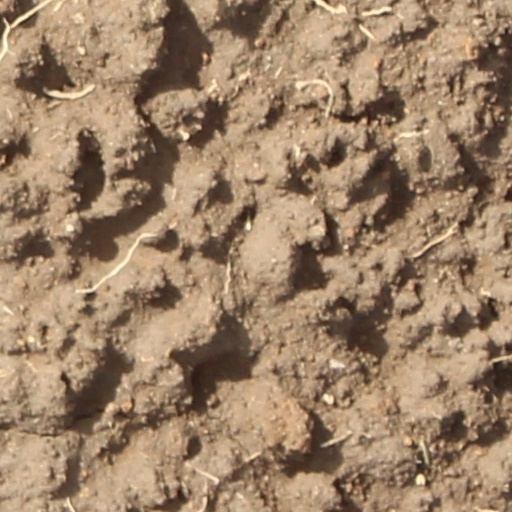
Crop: wheat